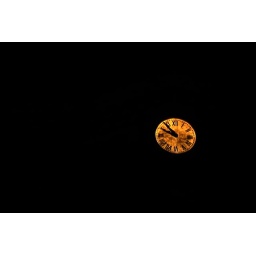
ATL AFPG 1 floating clock face in black field